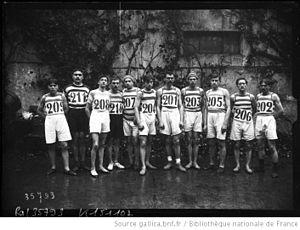
Photo de l'équipe du Cercle pédestre quevillais en 1914.
L'Union sportive Quevilly-Rouen Métropole, dit aussi US Quevilly-Rouen ou plus familièrement QRM, est un club de football français fondé en 1902, basé au Petit-Quevilly, dans la banlieue ouest de Rouen. Fondé pour la pratique de nombreux sports, le club se regroupe progressivement autour de sa section football pour se consacrer exclusivement à cette dernière.